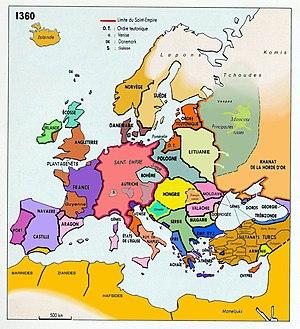
Carte historique de l'Europe en 1360, d'après Anne Le Fur
L’histoire de l'Europe, et surtout de l’Europe méridionale, est une des parties les mieux documentées, étudiées et connues de l’histoire mondiale, pour quatre raisons :
Cette page concerne l'année 1360 du calendrier julien.